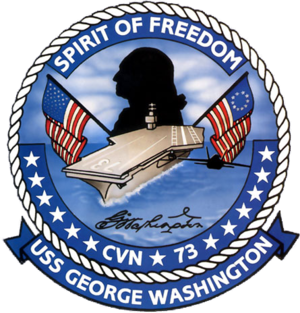
Insigne de l'USS George Washington (CVN-73).
L'USS George Washington (CVN-73) est un porte-avions polyvalent américain à propulsion nucléaire, faisant partie de la classe Nimitz. Il est le troisième porte-avions de la sous-classe Theodore Roosevelt, et fait partie des 11 porte-avions géants de l'US Navy.